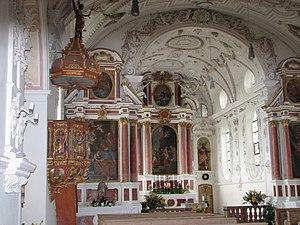
Steingaden est une municipalité d'Allemagne, dans le district de Weilheim-Schongau, en Haute-Bavière, sur la Route romantique.
L'église de la Visitation est une église de pèlerinage située à Ilgen, un quartier de la municipalité de Steingaden en Haute-Bavière.